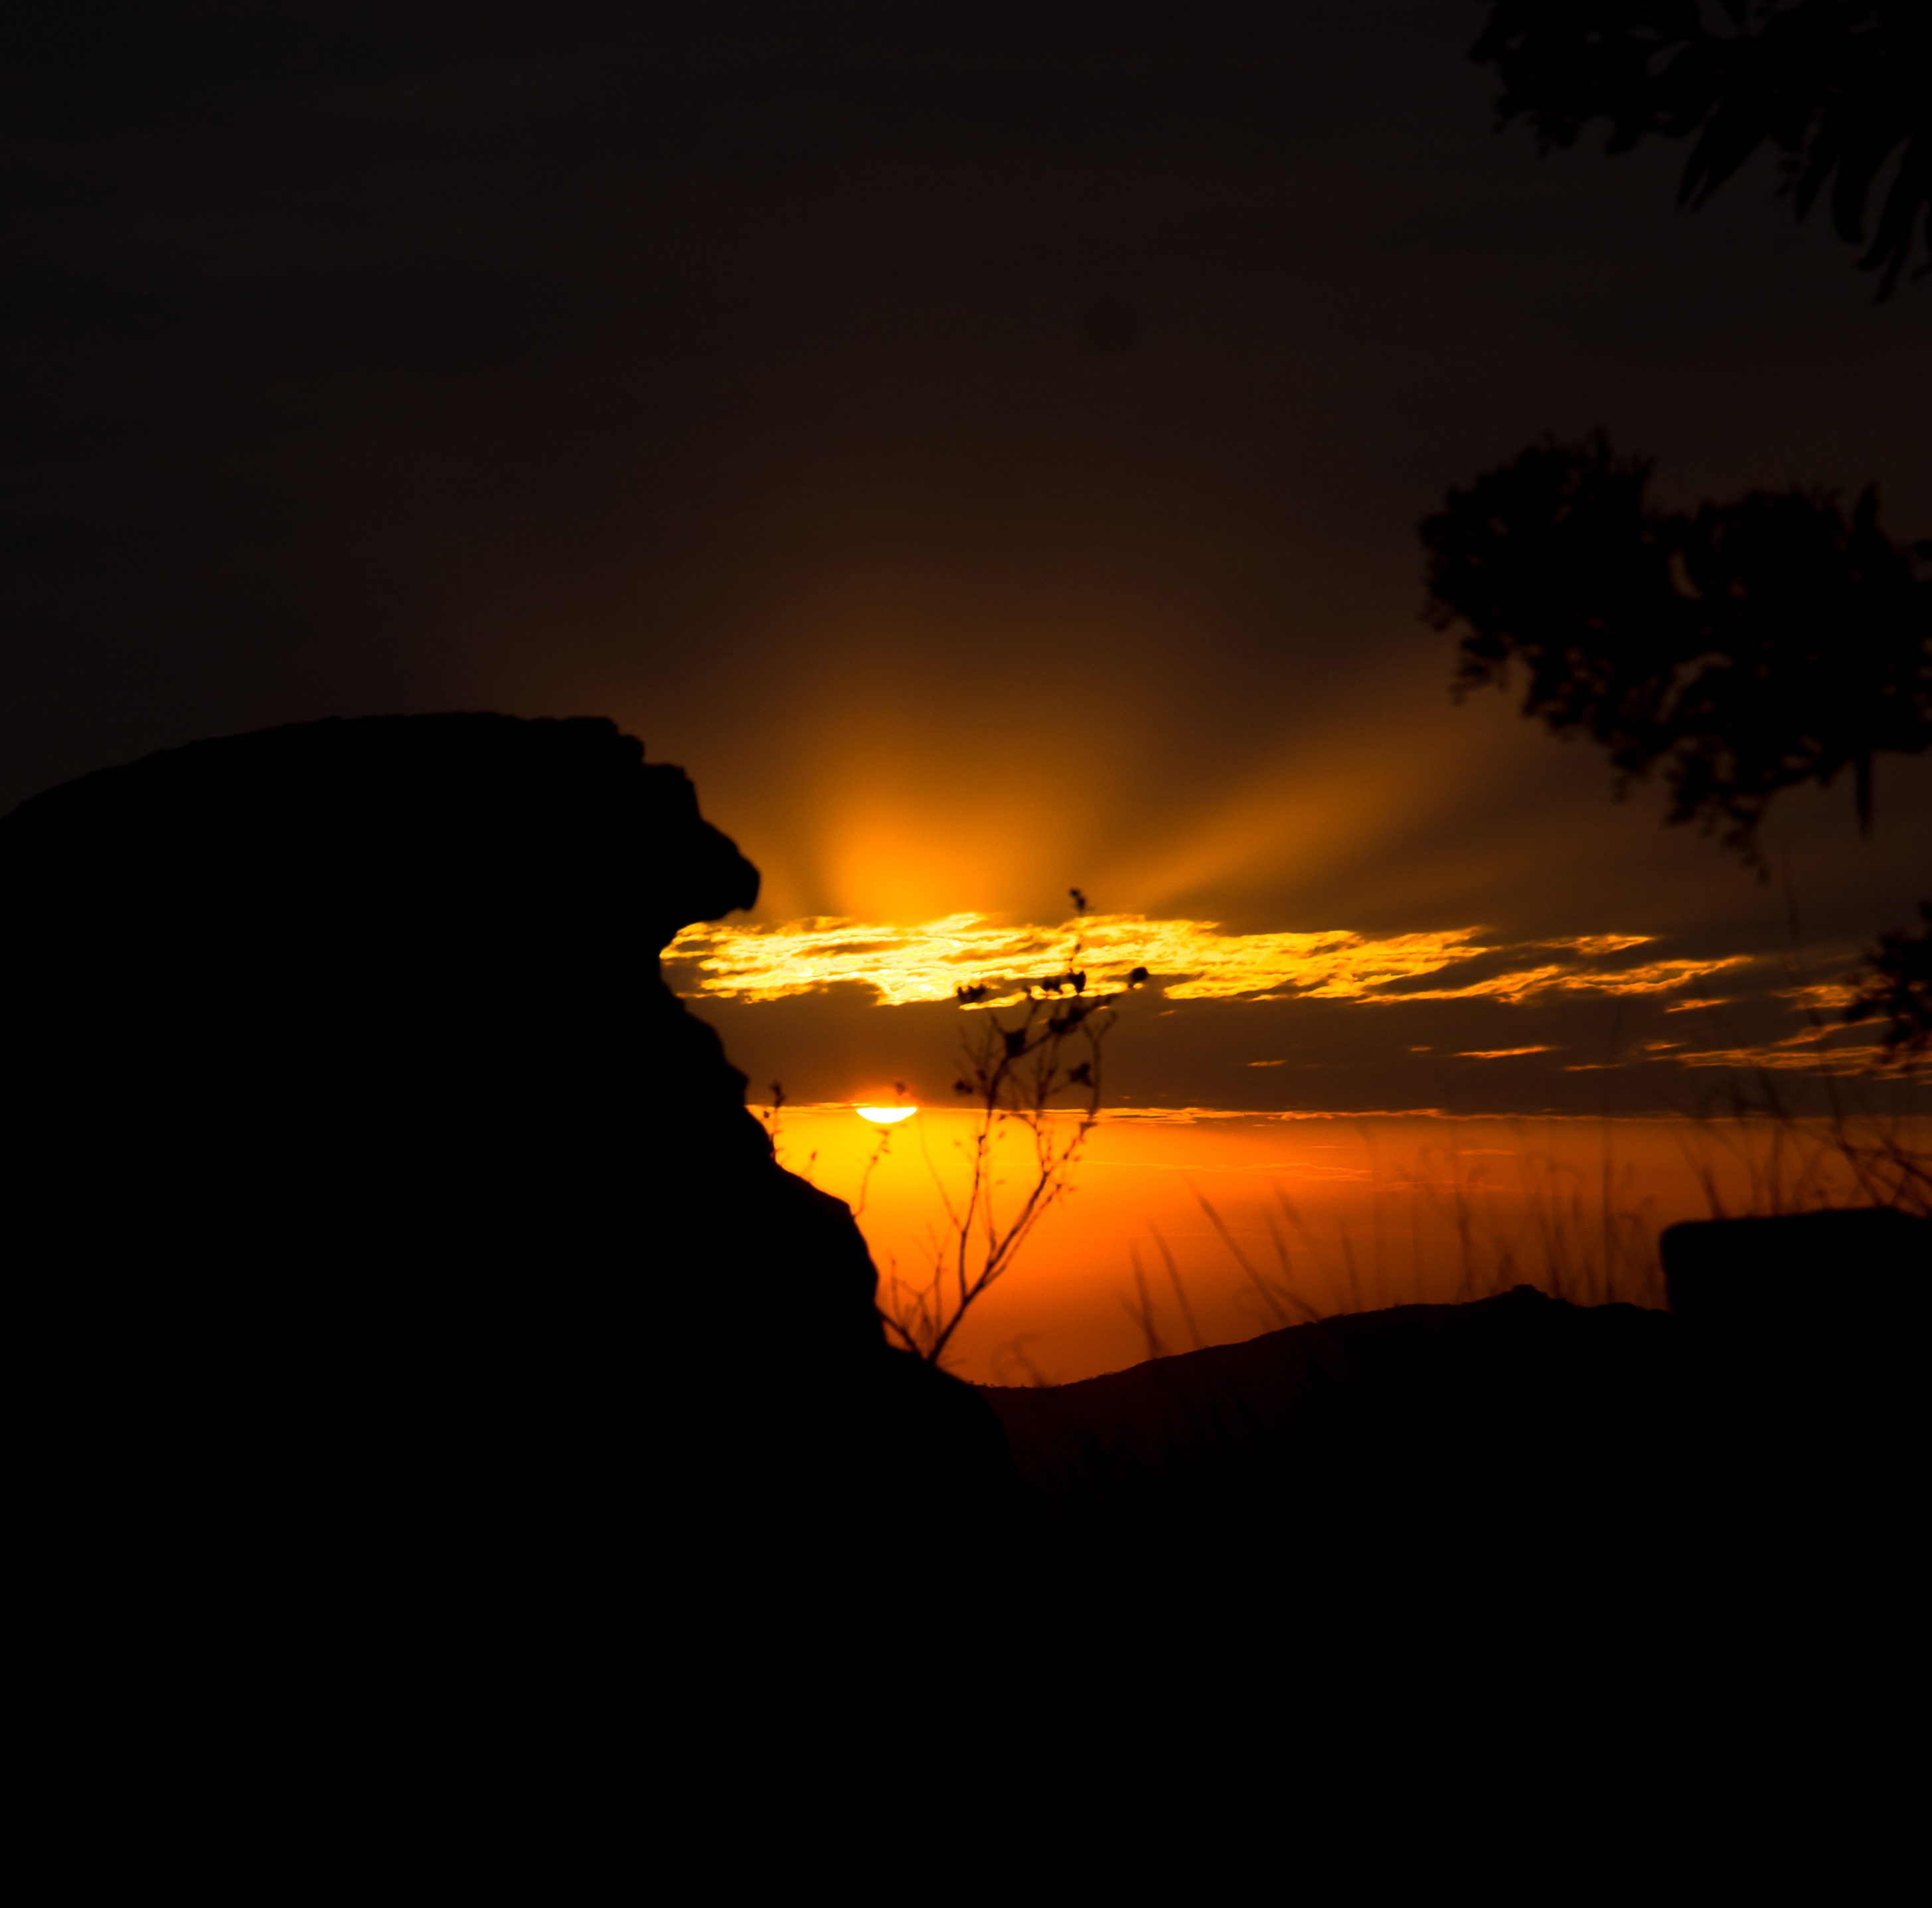
landscape, sea, nature, horizon, silhouette, light, cloud, sky, sunshine, sun, sunrise, sunset, night, sunlight, morning, dawn, atmosphere, dusk, evening, reflection, darkness, moonlight, rising sun, sol, afterglow, rays of sunshine, paisa, atmospheric phenomenon